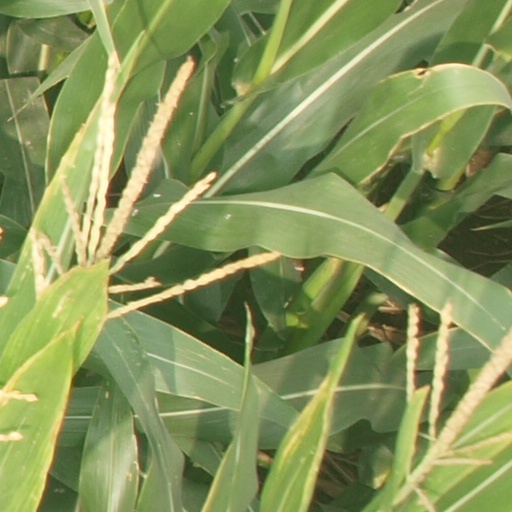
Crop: maize; corn